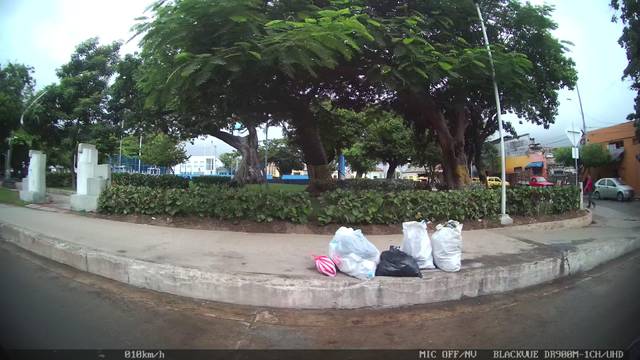
Region: Colombia
Coordinates: 10.972, -74.783